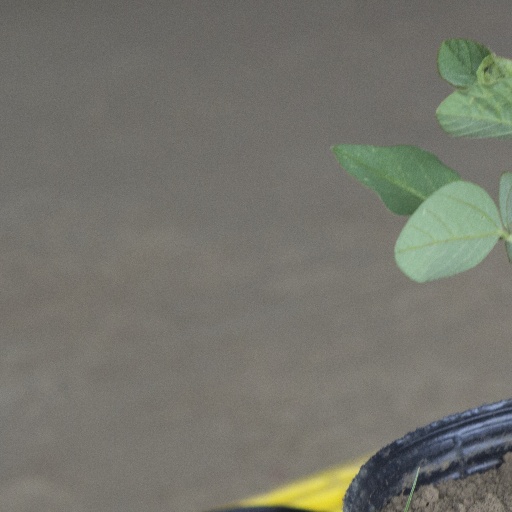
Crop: soybean